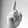
ASL letter: D